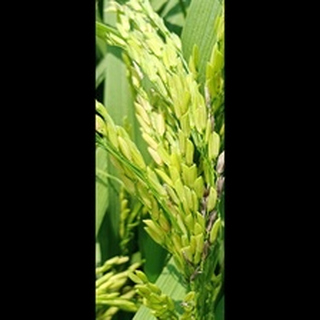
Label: healthy_rice